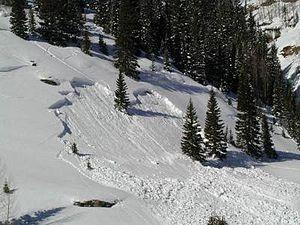
Une avalanche de neige est d'abord un phénomène physique : une masse de neige qui se détache puis dévale un versant de montagne sous l'effet de la pesanteur, ou, formulé autrement, le mouvement rapide sur une grande pente d'un volume de neige, à la suite d'une rupture d'équilibre dans le manteau neigeux initial.